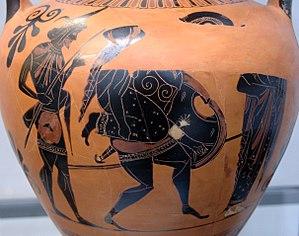
Fuite de Troie